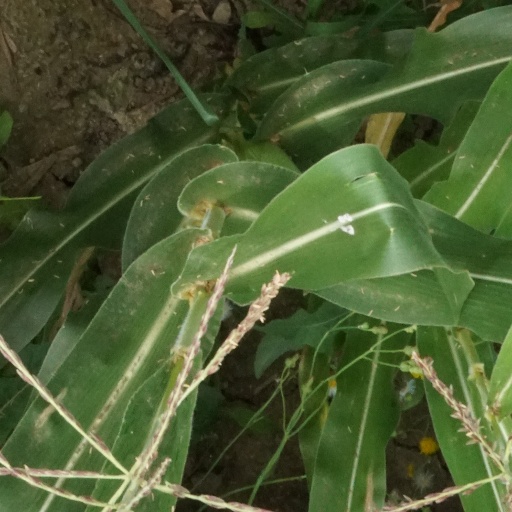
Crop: maize; corn